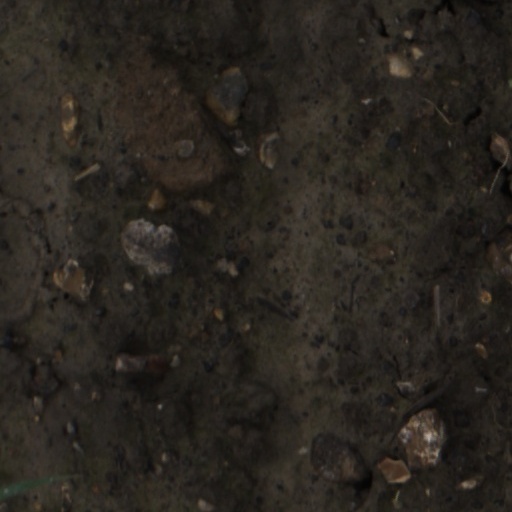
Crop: wheat